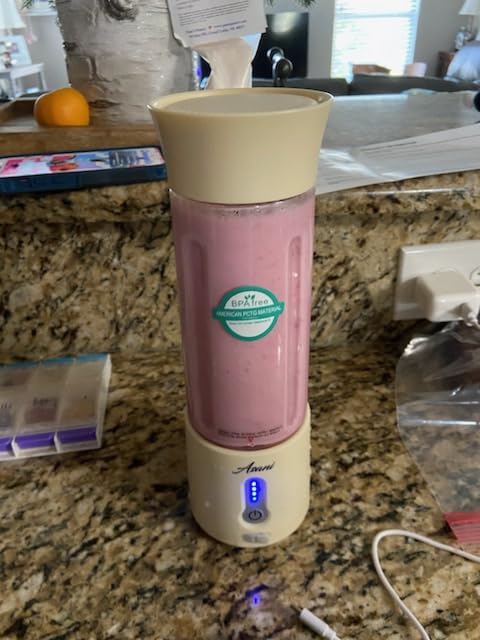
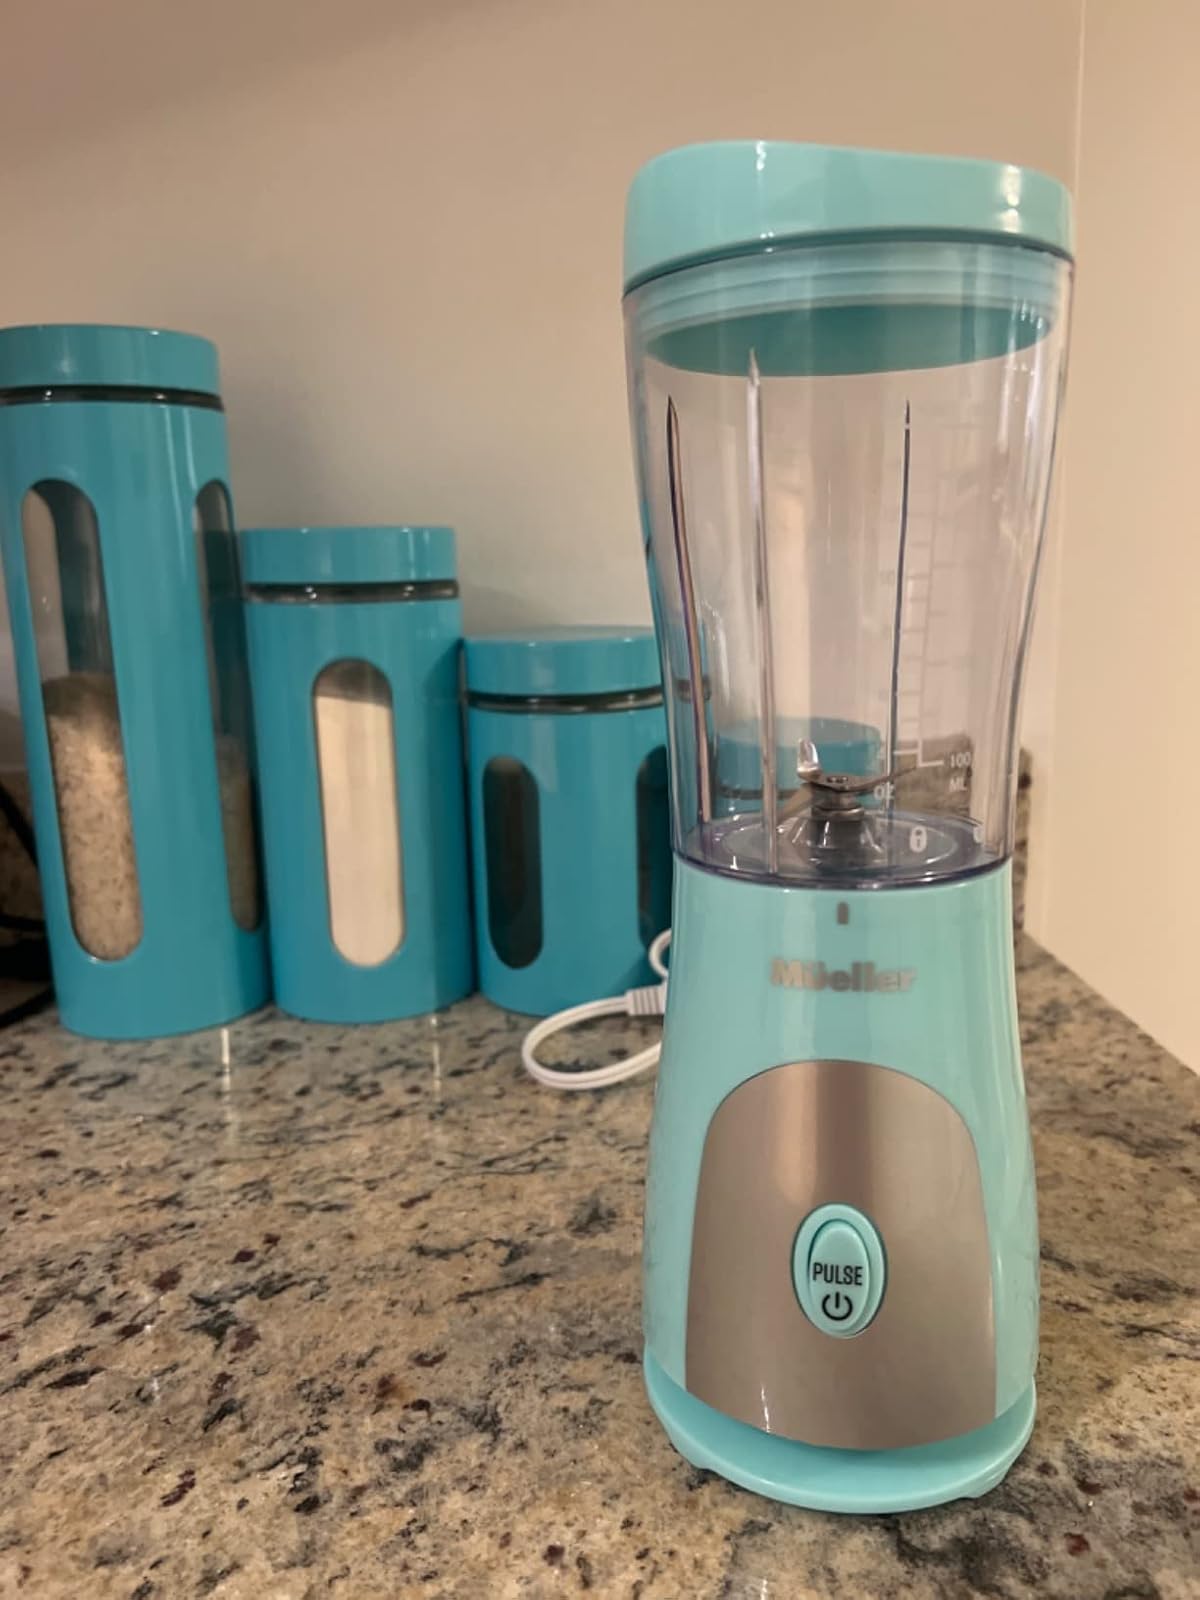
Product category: items_blender
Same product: no